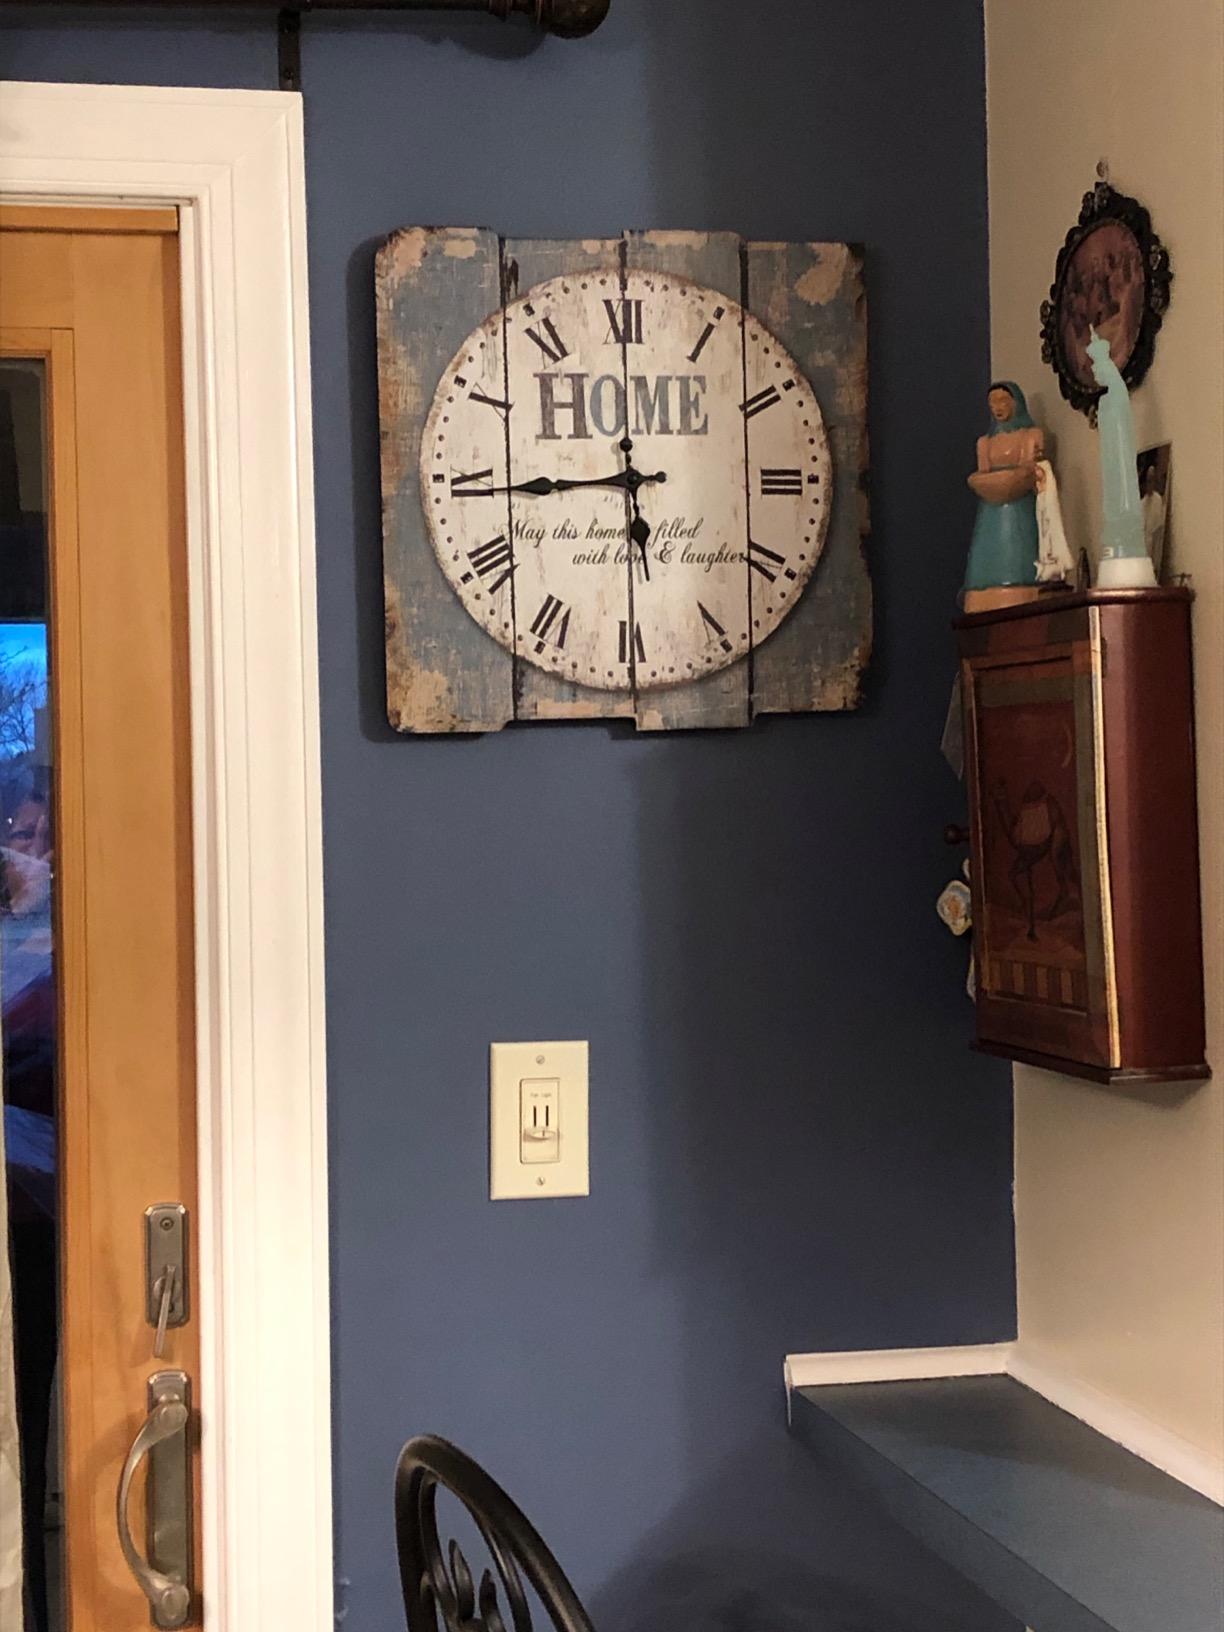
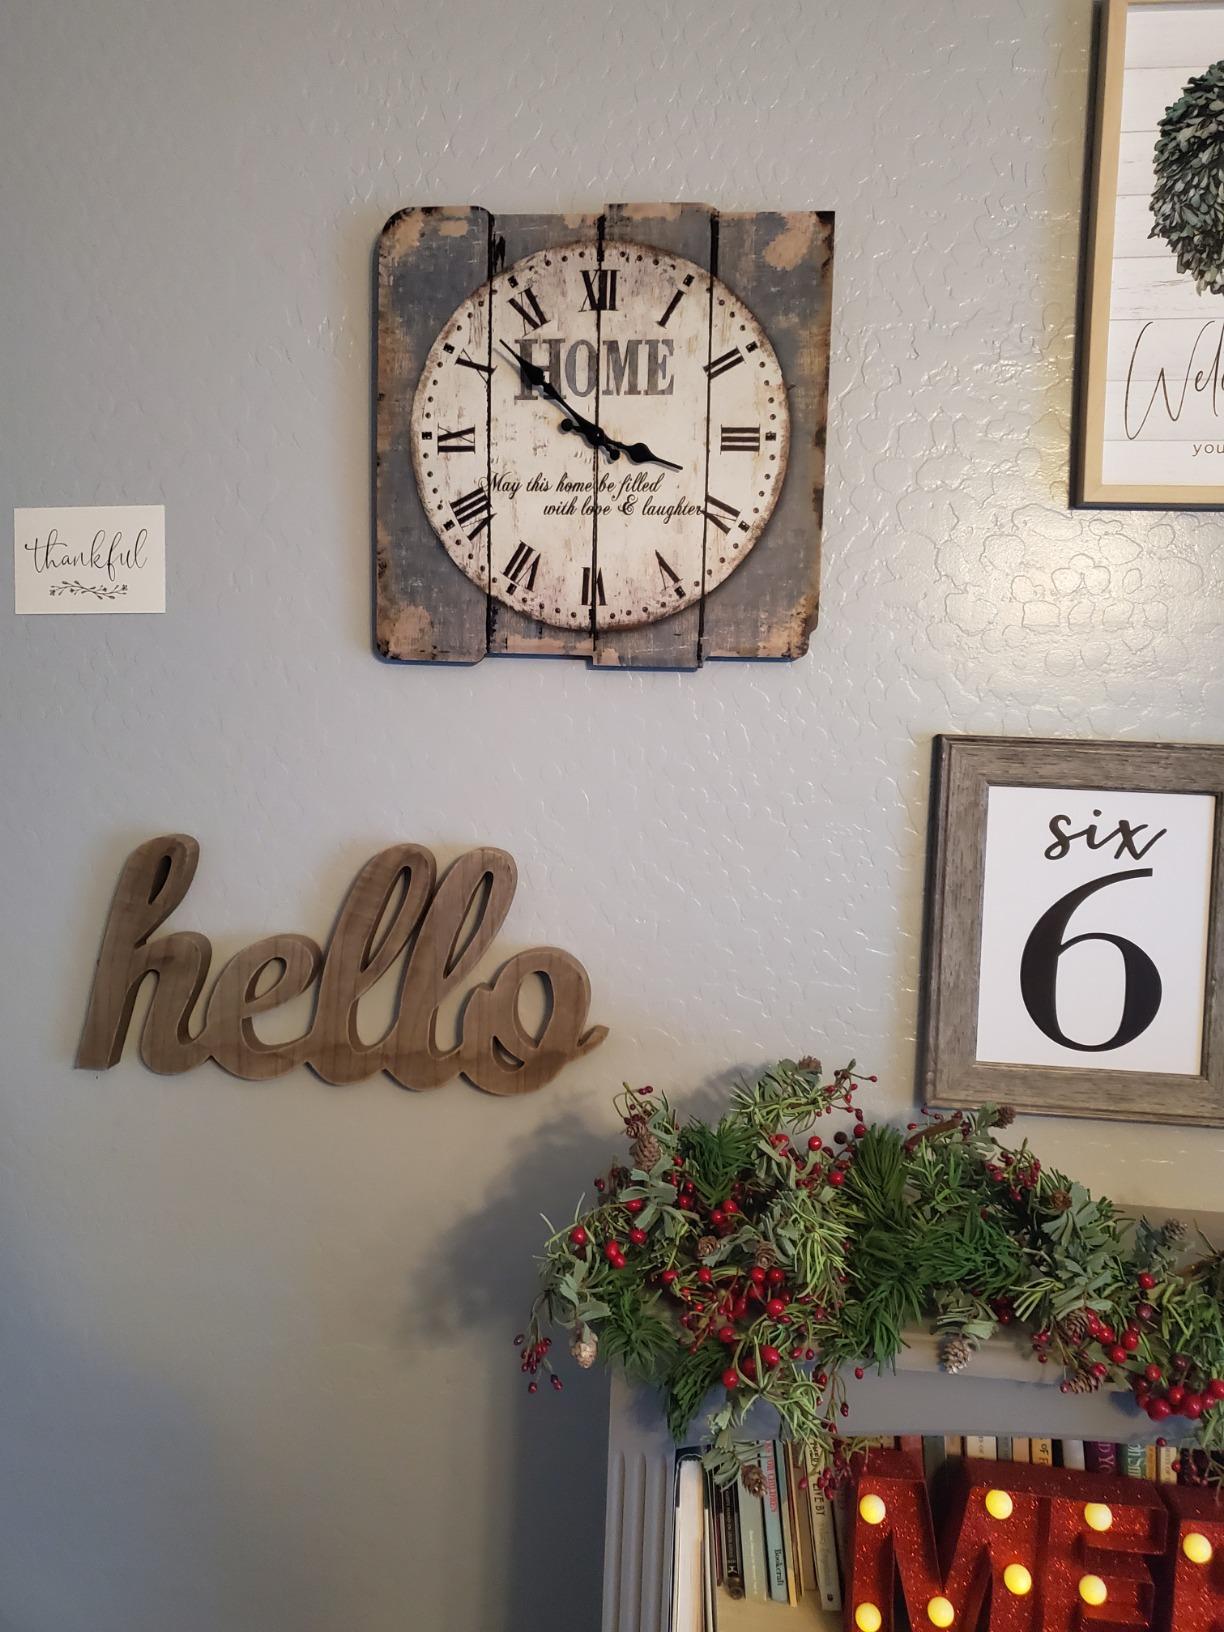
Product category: clock
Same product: yes